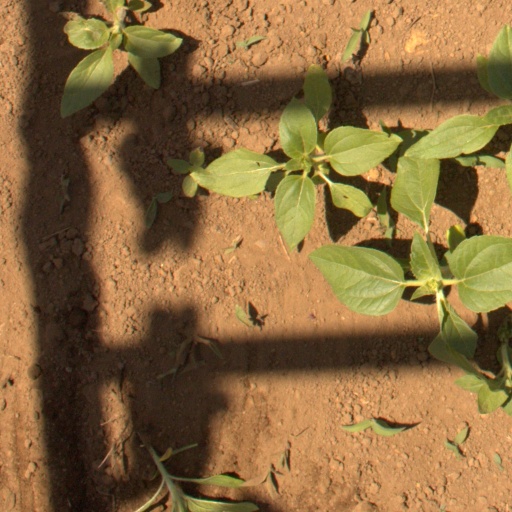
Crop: Jerusalem artichoke